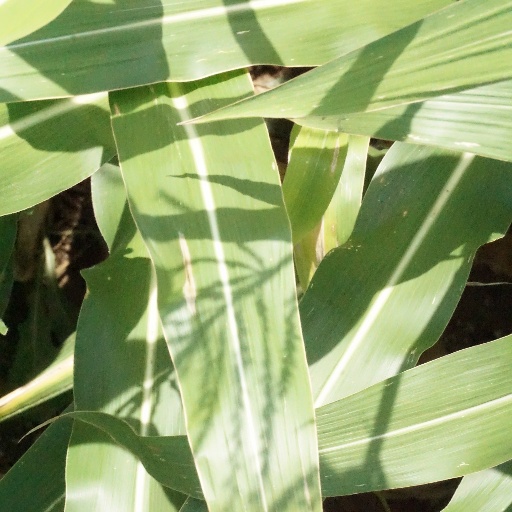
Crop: maize; corn